Oxford County, Ontario

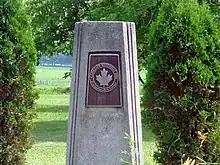
Punkeydoodles monument, 1982

Oxford County has a multitude of place names identifying the communities which have grown up as service hubs in the course of the county's history. A large proportion of these were granted their own post offices and thus became known as "postal villages", details of which can be found in the online database maintained by Library and Archives Canada. For purposes of modern land use planning, the county now distinguishes between Large Urban Centres being Woodstock, Tillsonburg and Ingersoll, and Rural settlement areas, categorized as Serviced Villages, Villages or Rural Clusters. There are 21 Villages and nearly 40 Rural Clusters currently identified by the county's land use plan. An online database of historic place names and locations of these communities is maintained by the Oxford County Library. Most unusual place name in the county belongs to Punkeydoodles Corners, located at the convergence of the border lines of Oxford County, Perth County and Waterloo County, thus making it part of all three counties. It drew national attention on Canada Day in 1982, when former Prime Minister Joe Clark was present for festivities. To mark the occasion, a post office was opened there for one day to issue commemorative stamps and a monument was erected.